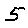
Label: 5